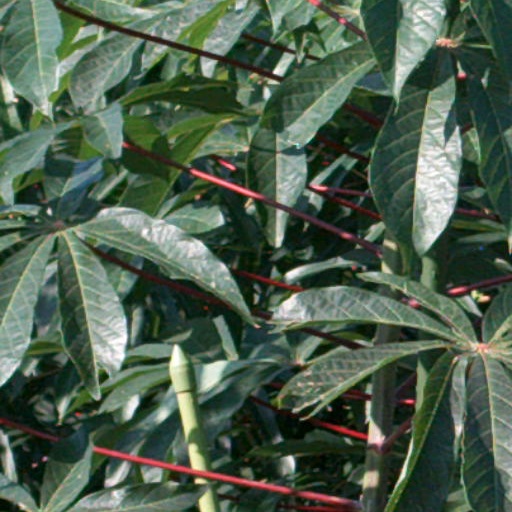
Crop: cassava